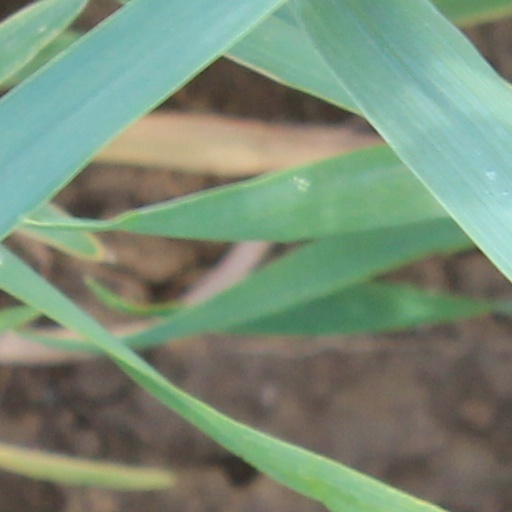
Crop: wheat